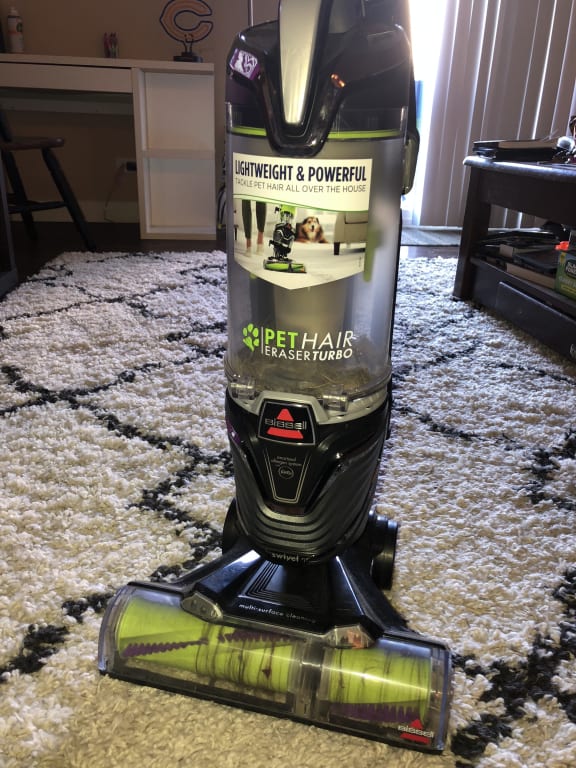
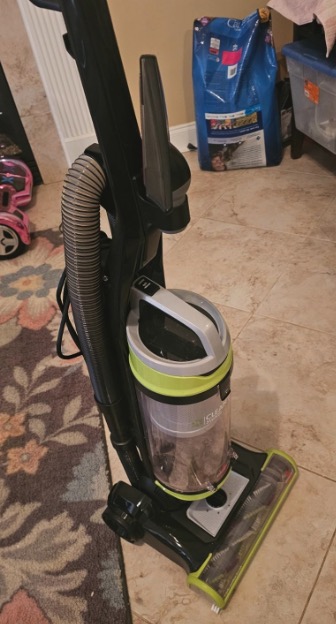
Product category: items_vacuum
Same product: no